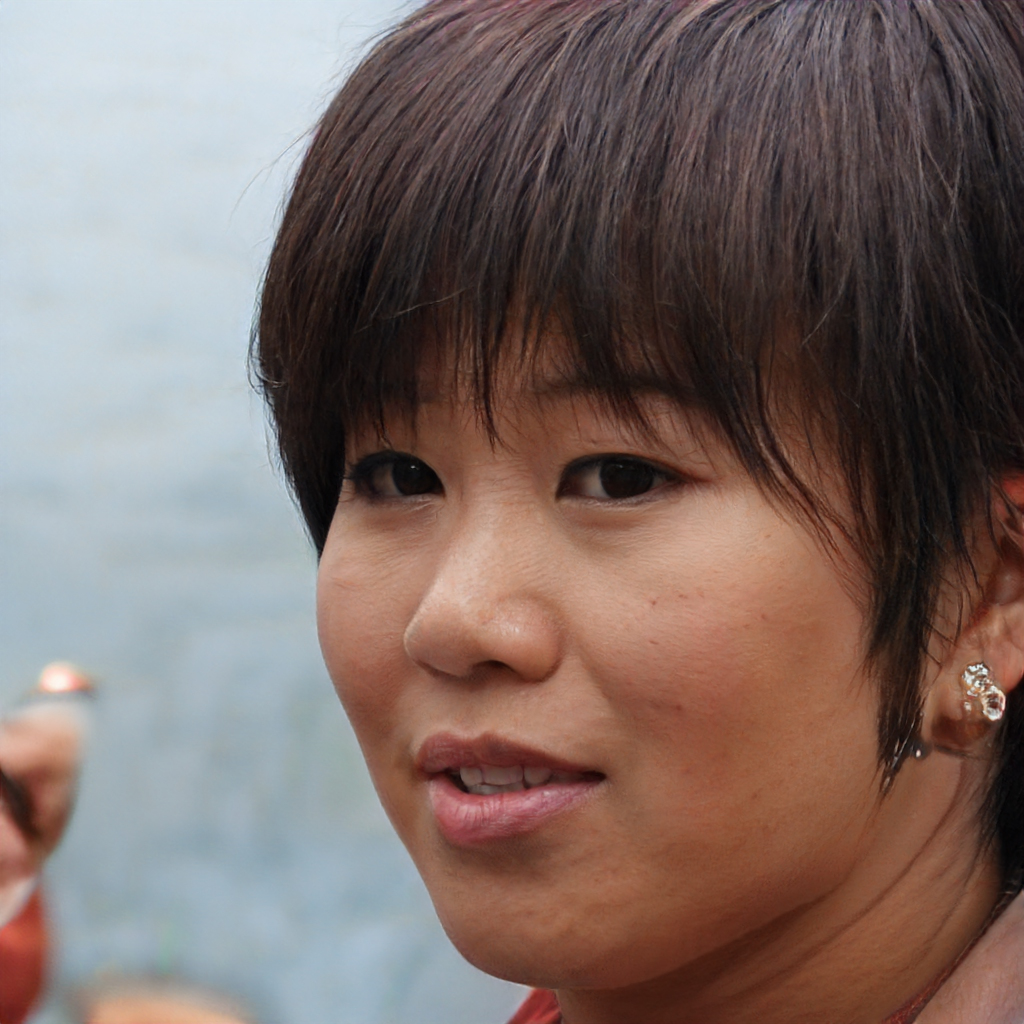
Label: Colored